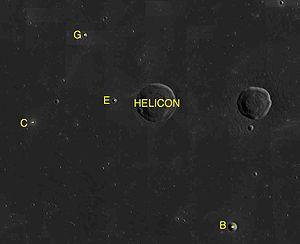
Helicon est un cratère lunaire situé sur la face visible de la Lune. Il est situé au nord de la Mare Imbrium, à l'est du cratère Le Verrier et au nord-ouest de la baie du Sinus Iridum. Le cratère Helicon a une forme de cuvette avec un bord presque circulaire. Il y a un petit craterlet vers le centre du cratère et un autre sur le rebord sud-ouest du contour.